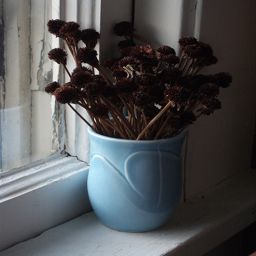
A light blue vase holding flowers in a window sill.
A vase that has some brown plants in it.
A bunch of flowers in some vase near the window.
Some dried flowers are sitting in a light blue vase next to a window.
A picture of some flowers from outside in a blue vase.